John Macias

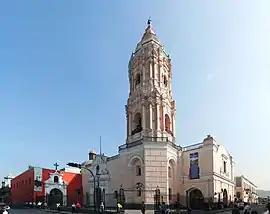
Basilica and Convent of Santo Domingo in Lima, Peru where the remains of St. John Macias rest.

Several miracles were attributed to Macias during his life and after his death which led to his canonization. He was beatified, along with Martin de Porres, in 1837 by Pope Gregory XVI and canonized in 1975 by Pope Paul VI. His feast day is September 18.